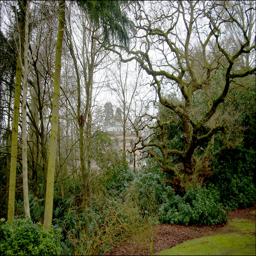
structure viewed from the original gardens